Houghton Hall, East Riding of Yorkshire

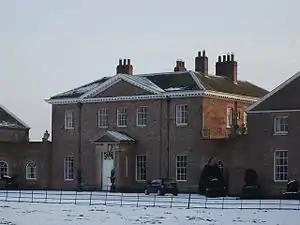
Houghton Hall frontage

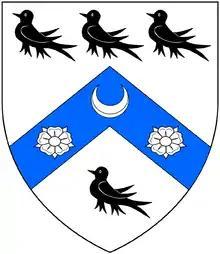
Arms of Watson, Baron Manton: "Argent, on a chevron azure between four martlets three in-chief and one in-base sable a crescent between two roses of the field"

Houghton Hall, Sancton, near Market Weighton, is a Grade I listed